Greta Bodey

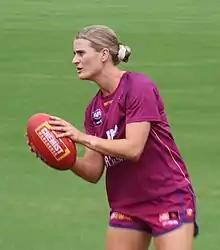
Bodey warming up before the 2022 season 7 Grand Final

Greta Bodey (born 11 July 1995) is an Australian rules footballer playing for Hawthorn in the AFL Women's competition (AFLW).